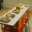
Label: table